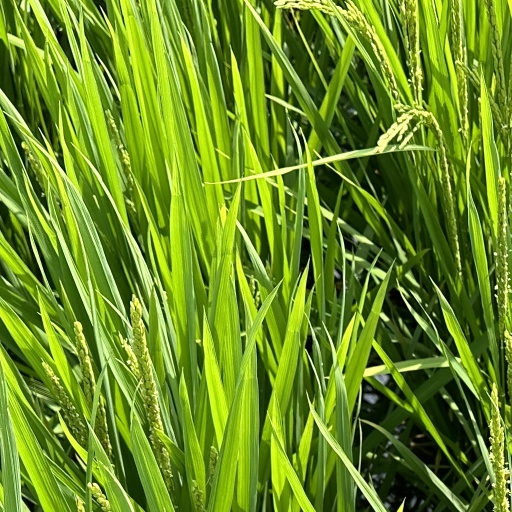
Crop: rice